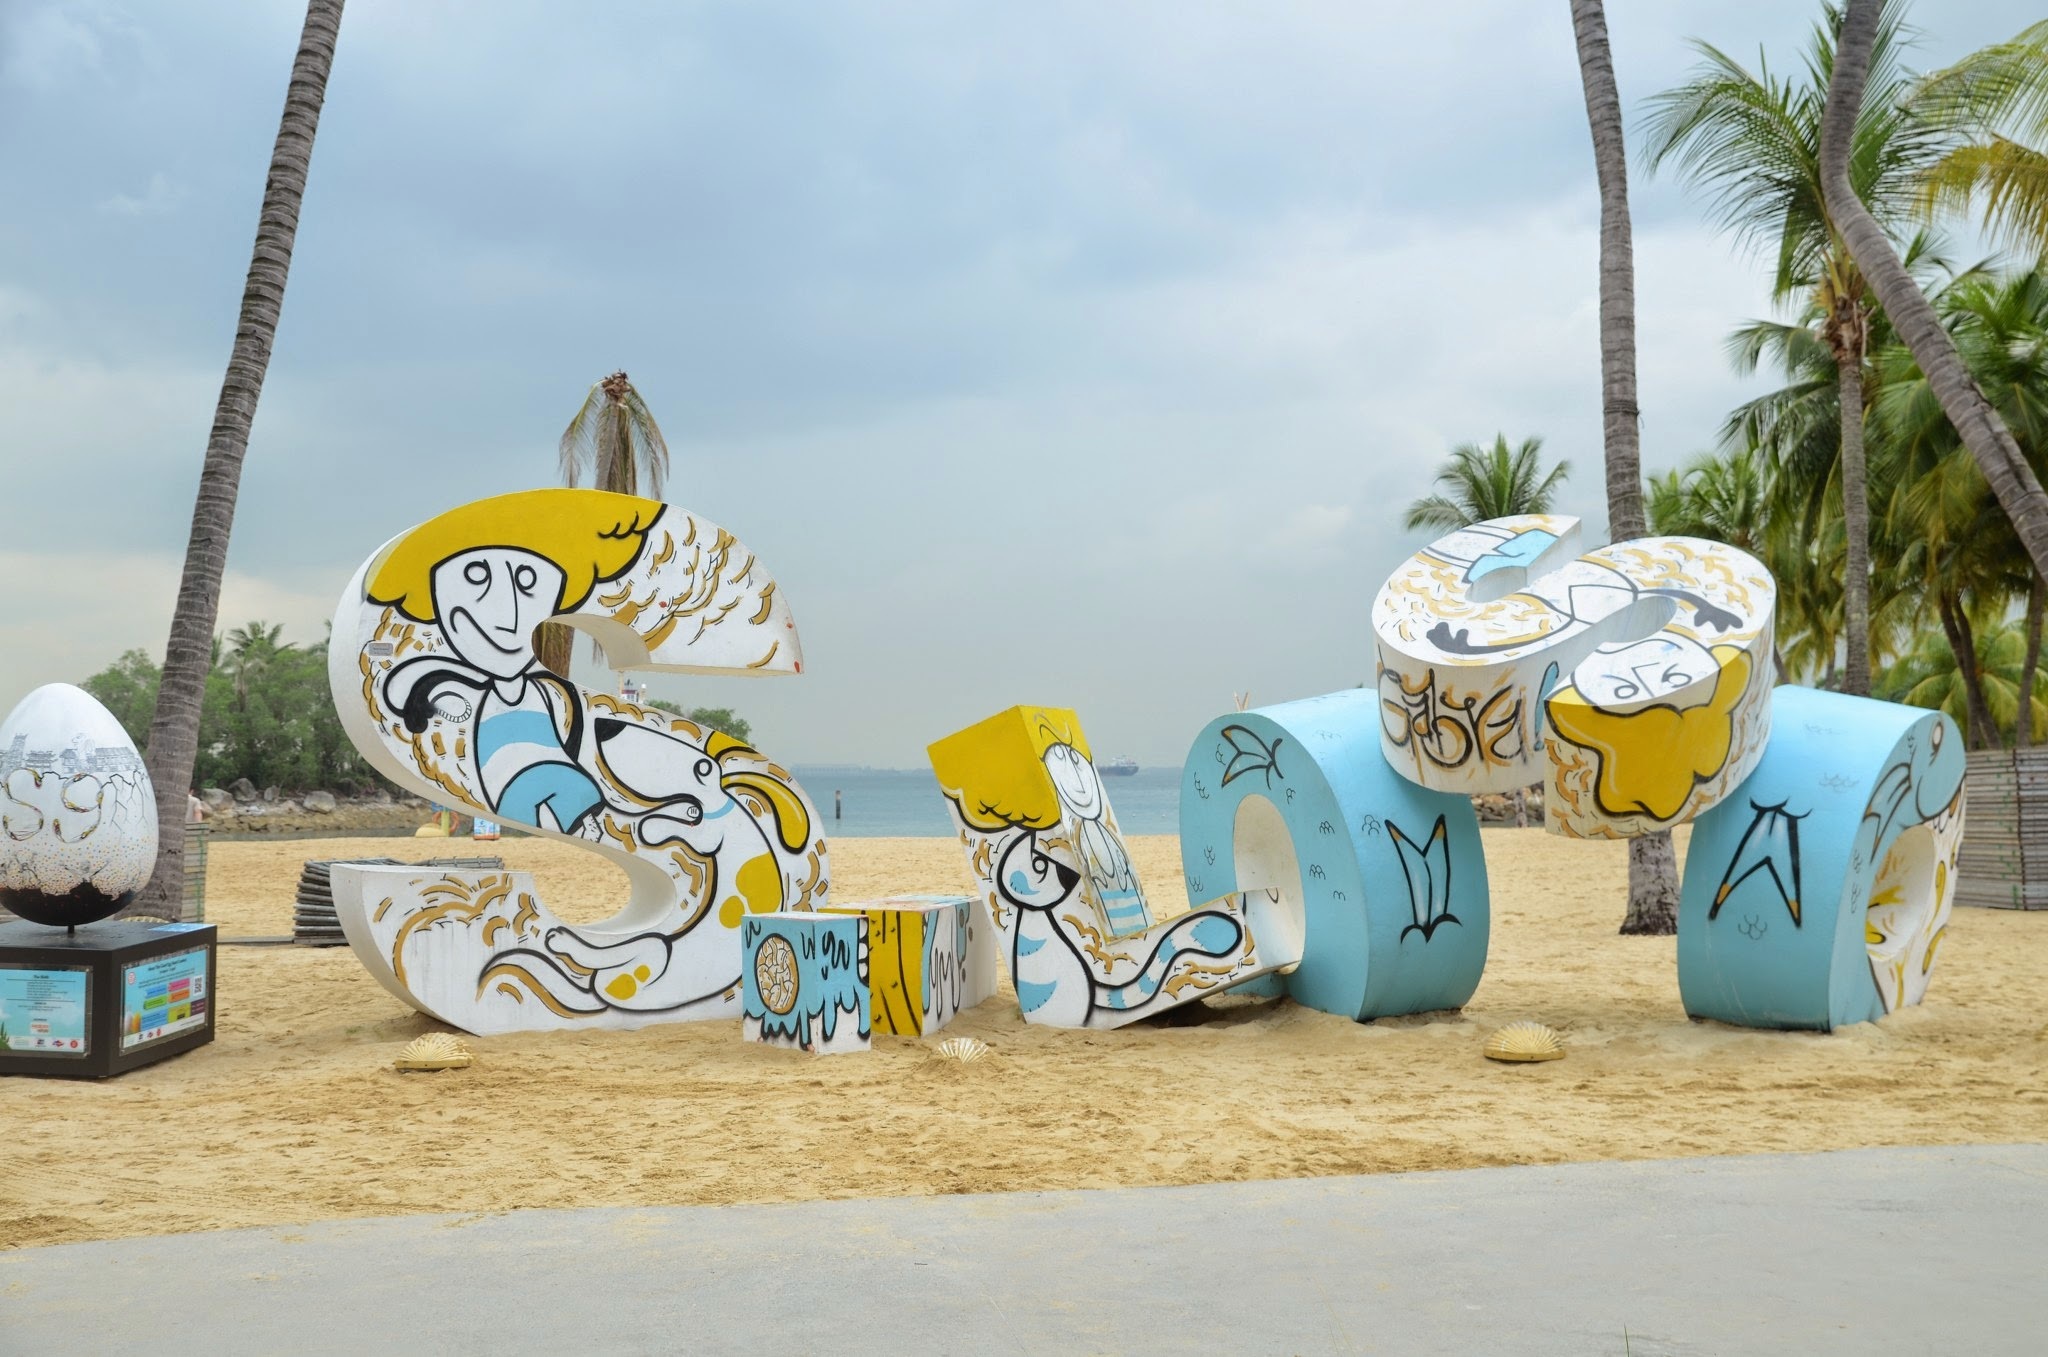
sand, yellow, art, singapore, marina bay sands, sentosa